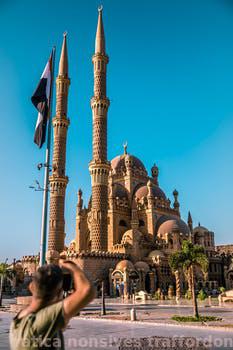
Label: Watermark